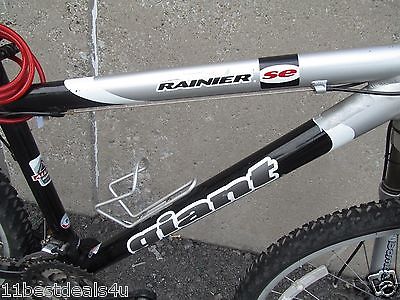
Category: bicycle